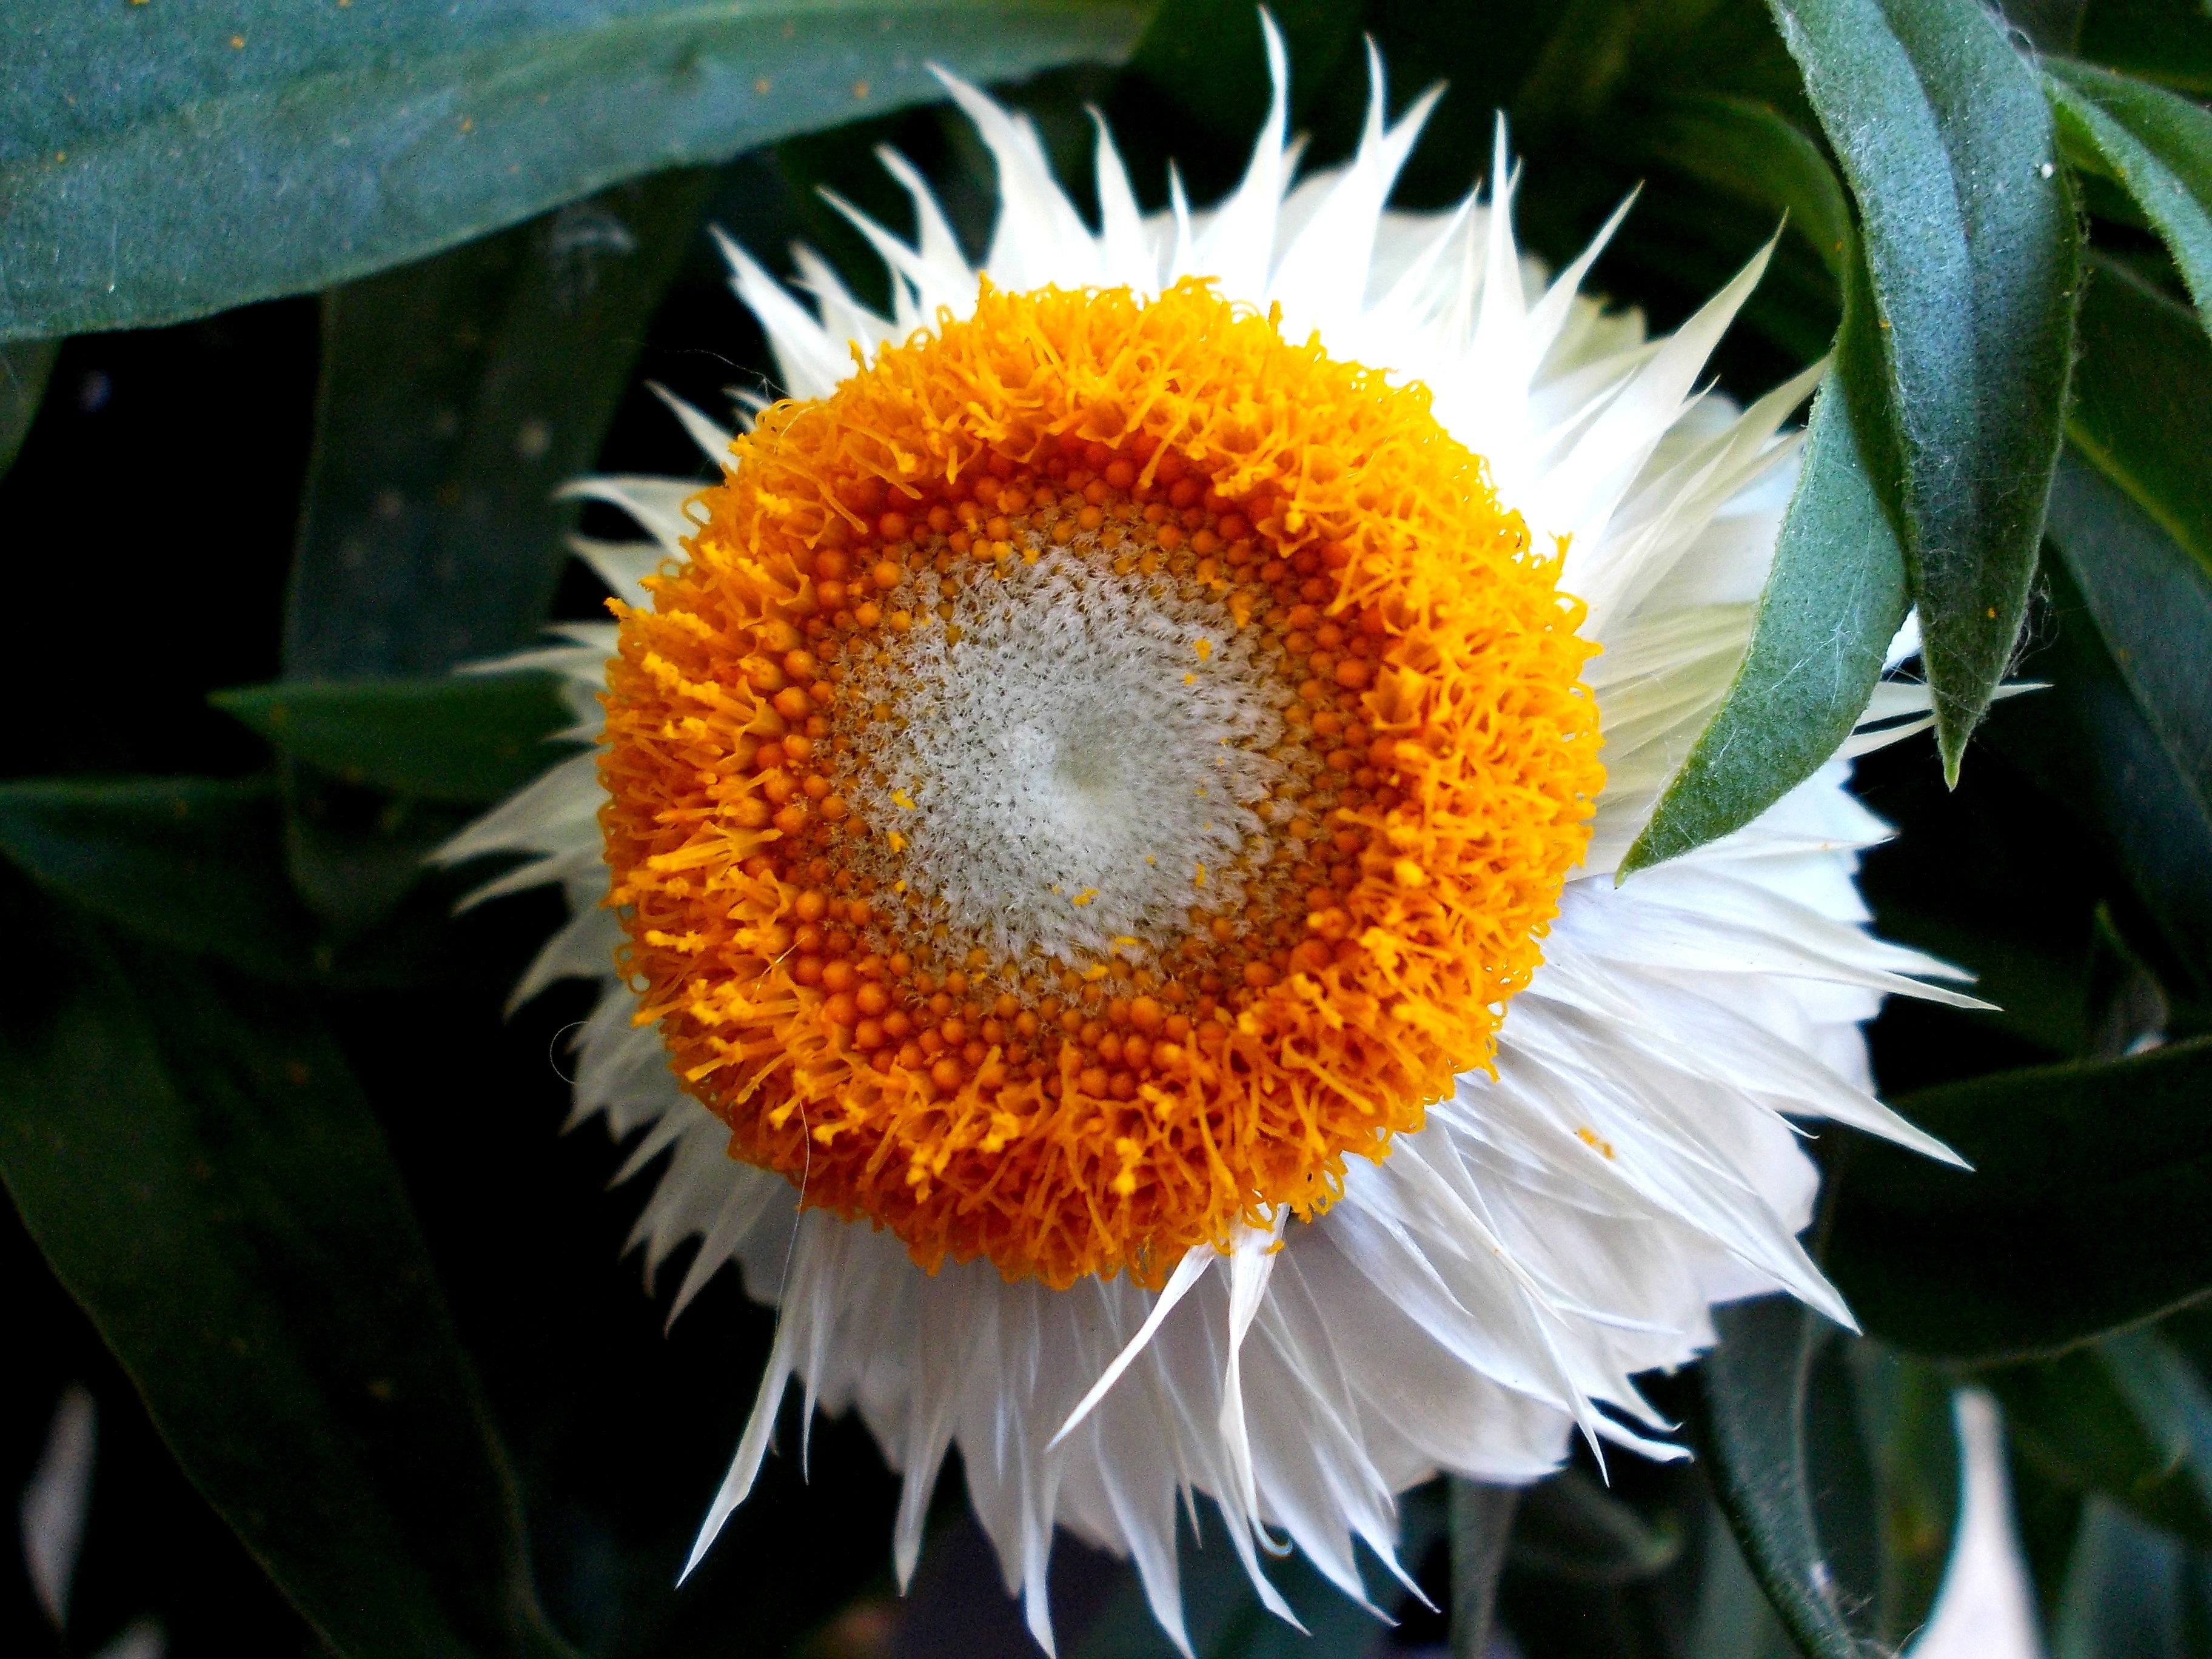
nature, plant, flower, petal, botany, yellow, flora, sunflower, flowers, macro photography, flowering plant, daisy family, italicum, sunflower seed, land plant